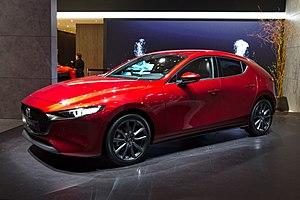
La Mazda Kai est un concept car du constructeur automobile Japonais Mazda, présenté au salon de Tokyo en 2017.
L'édition 2019 du salon international de l'automobile de Genève est un salon automobile annuel qui se tient du 7 au 17 mars 2019 à Genève. Il s'agit de la 89ᵉ édition internationale de ce salon organisé pour la première fois en 1905.